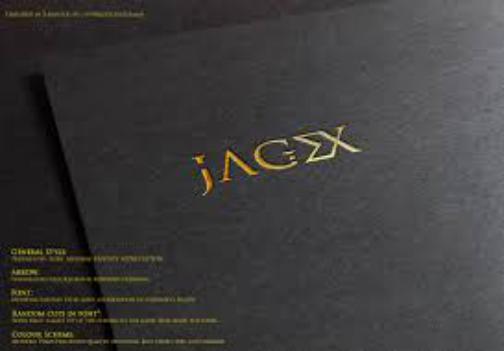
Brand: jagex
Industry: Electronic